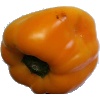
Label: Pepper Yellow 1